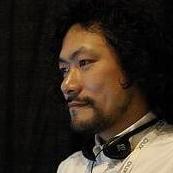
Age: 38